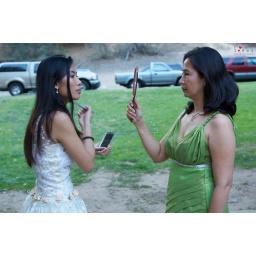
girl in the mirror